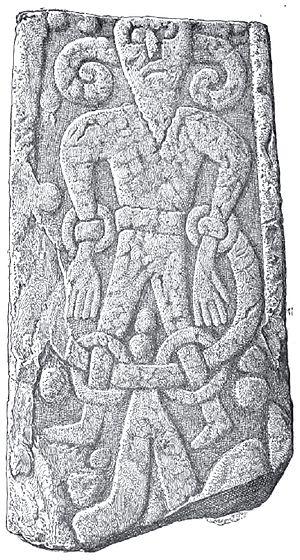
Loki, aussi appelé Loptr ou Hveðrungr, est le dieu de la malice, de la discorde et des illusions dans la mythologie nordique. Il est le fils du géant Farbauti et de Laufey. Loki est le père de plusieurs monstres : le serpent Jörmungand, le loup Fenrir et la déesse du monde des morts Hel. Il est également la mère du cheval d'Odin à huit jambes Sleipnir. Malgré ses origines, il est accueilli dans le panthéon divin des Ases par Odin.